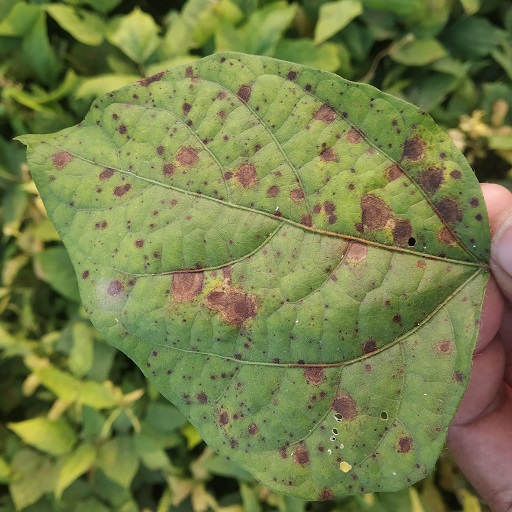
Label: Anthracnose